Saint Canna

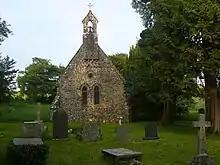
St Canna's Church, Carmarthenshire

At St Canna's Church in Carmarthenshire, there was a holy well below the old church called "Ffynnon Ganna", whose water was believed to have curative properties and was a site of pilgrimage for many centuries. The holy well is no longer extant. There was also a stone known as "Canna's Chair", with an undated inscription possibly reading "CANNA", in a field near the churchyard.